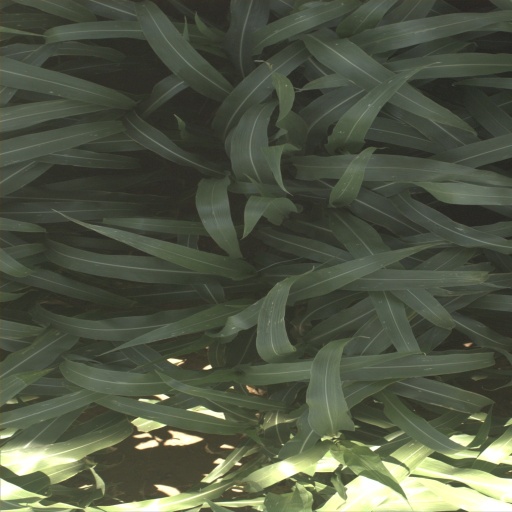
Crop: sorghum